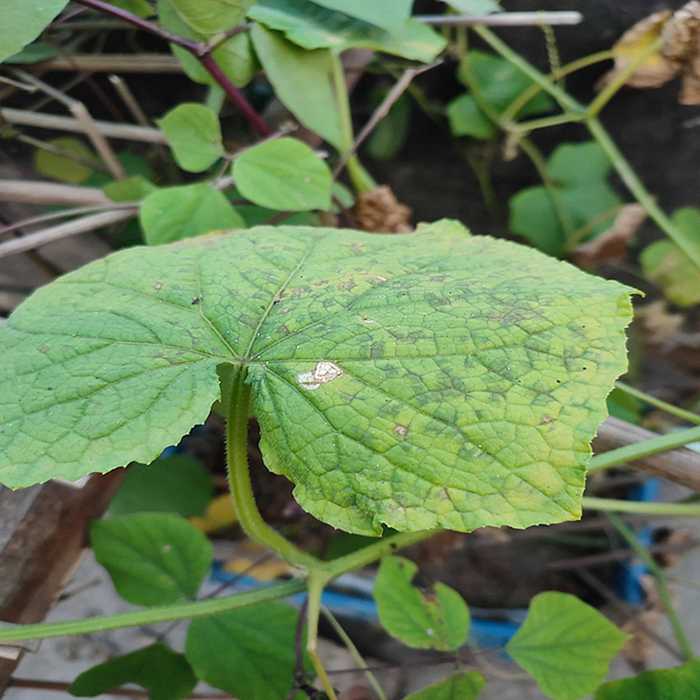
Plant: Cucumber
Label: Downy mildew